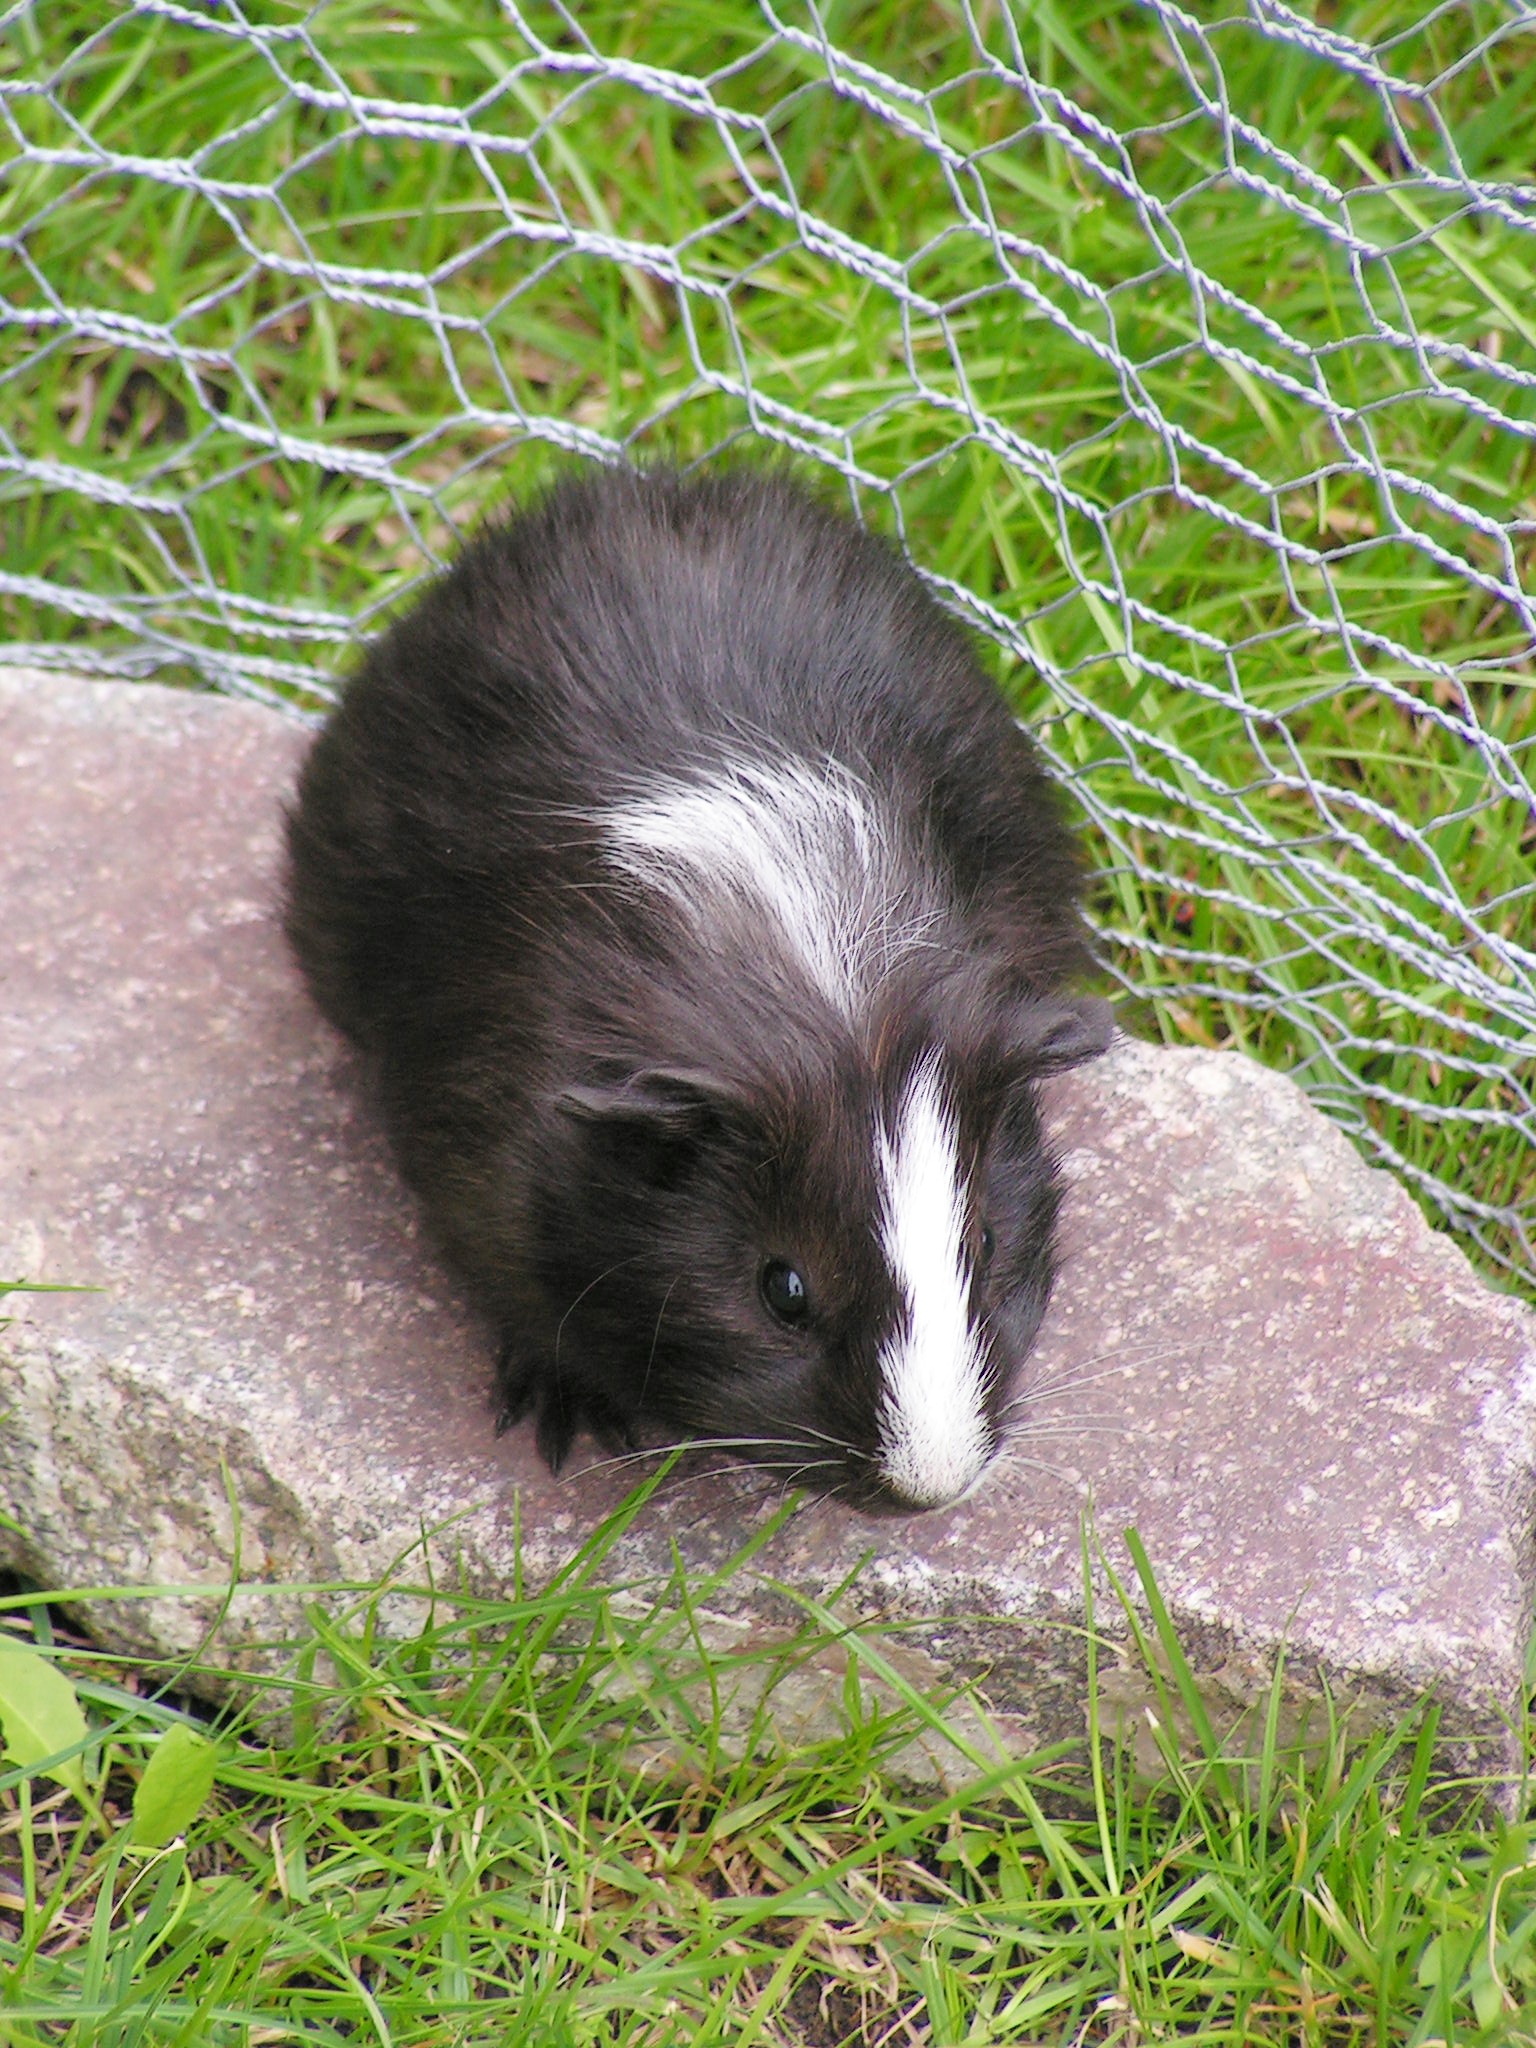
black and white, female, wildlife, zoo, mammal, black, fauna, guinea pig, vertebrate, cub, skunk, baldness